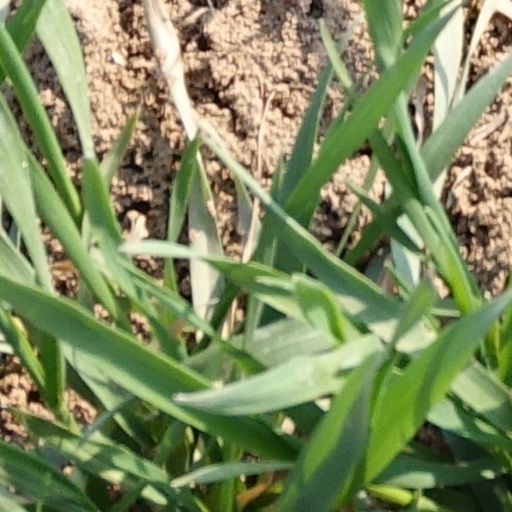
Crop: wheat